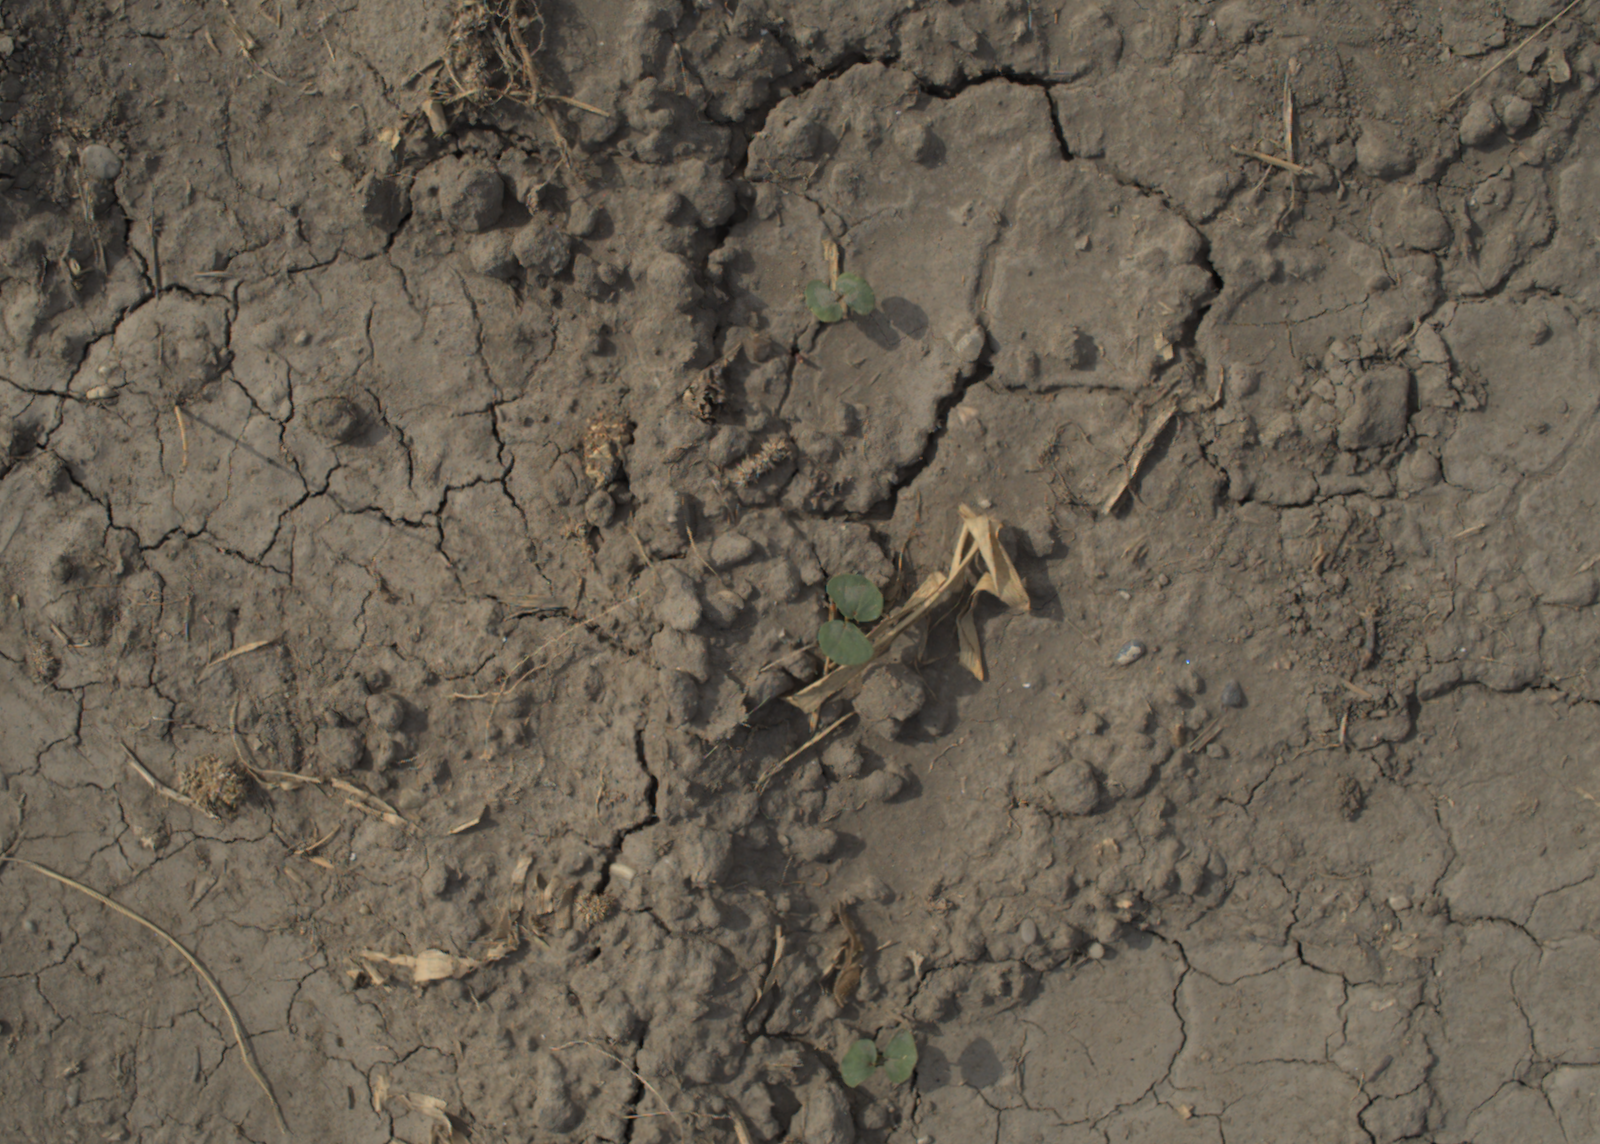
Capture date: 16.09.2021 11:14:57
Weather: mixed
Wind: light
Seeding date: 02.09.2021
Plant canopy height (mm): 957